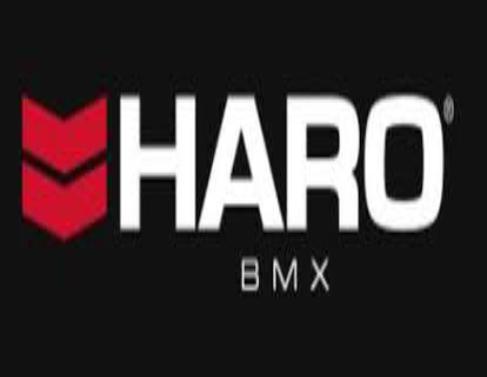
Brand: haro bikes
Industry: Transportation